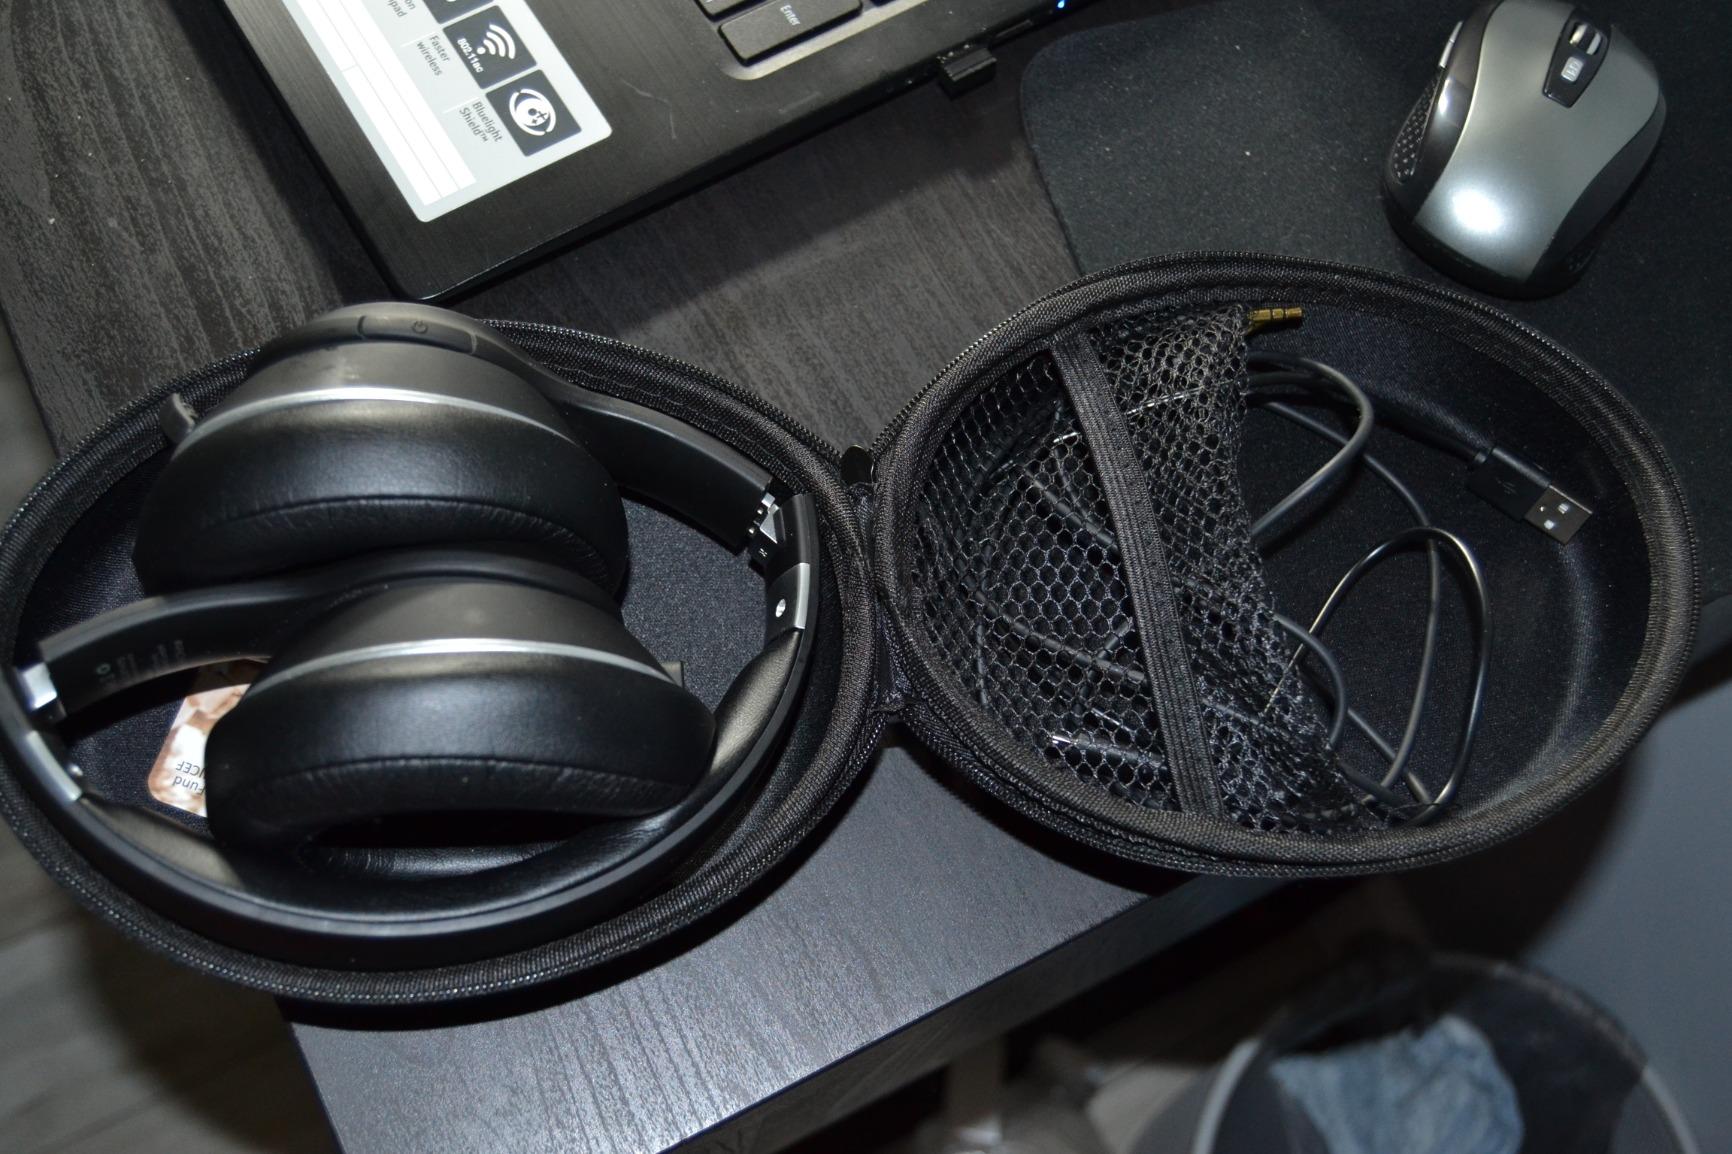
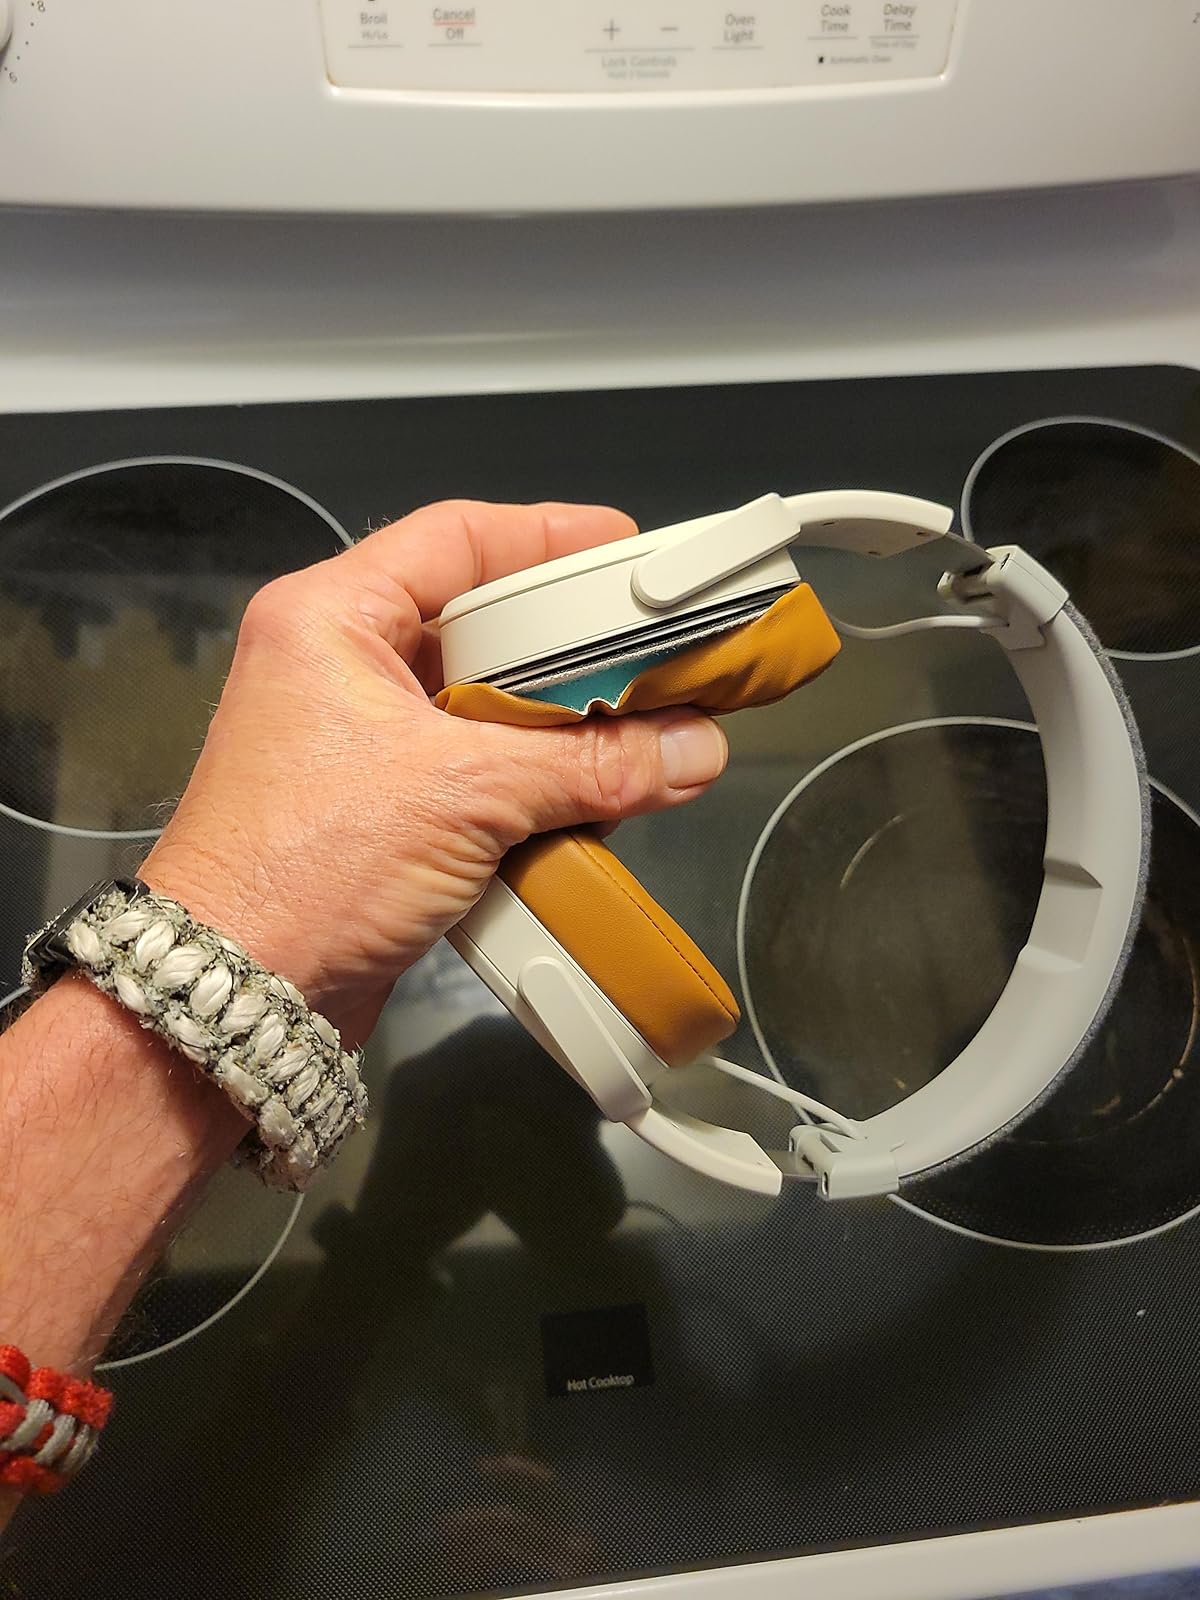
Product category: headphones
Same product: no